William Daniels (automotive engineer)

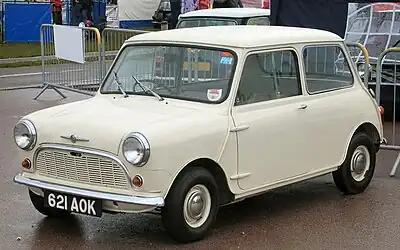
Morris Mini-Minor

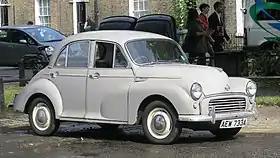
Morris Minor

William John Daniels, ""Jack"" Daniels, (8 February 1912 – 27 November 2004) was a British car engineer who worked directly with Sir Alec Issigonis for 35 years and was associated with such projects as the 1948 Morris Minor and the 1959 Mini.